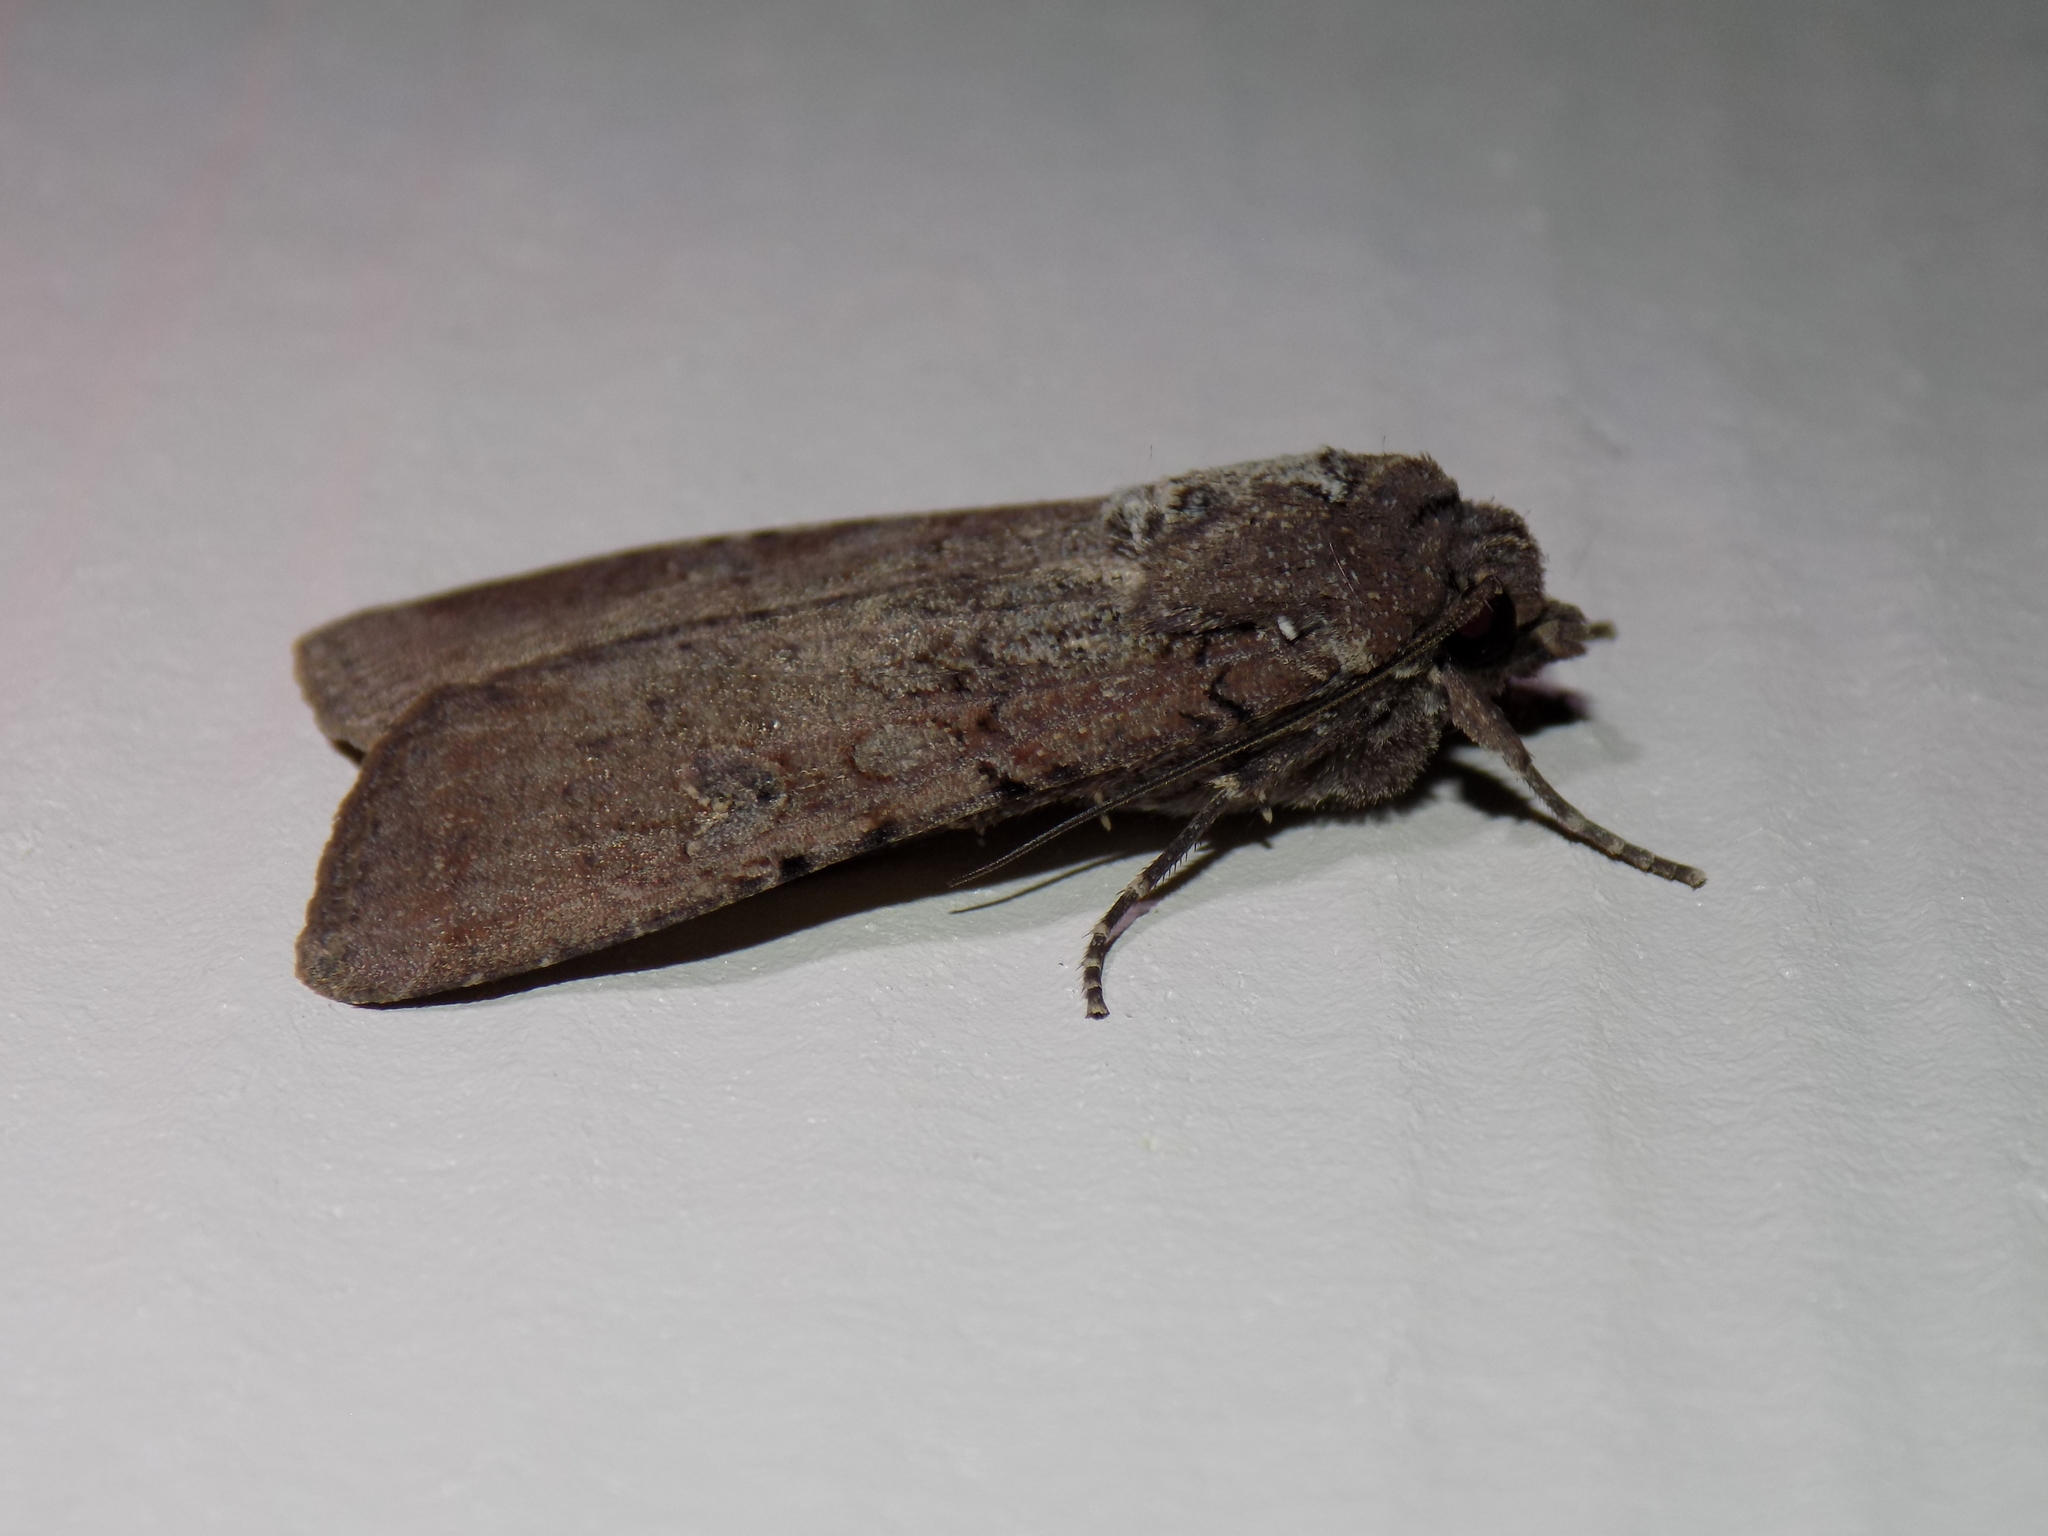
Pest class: cutworms